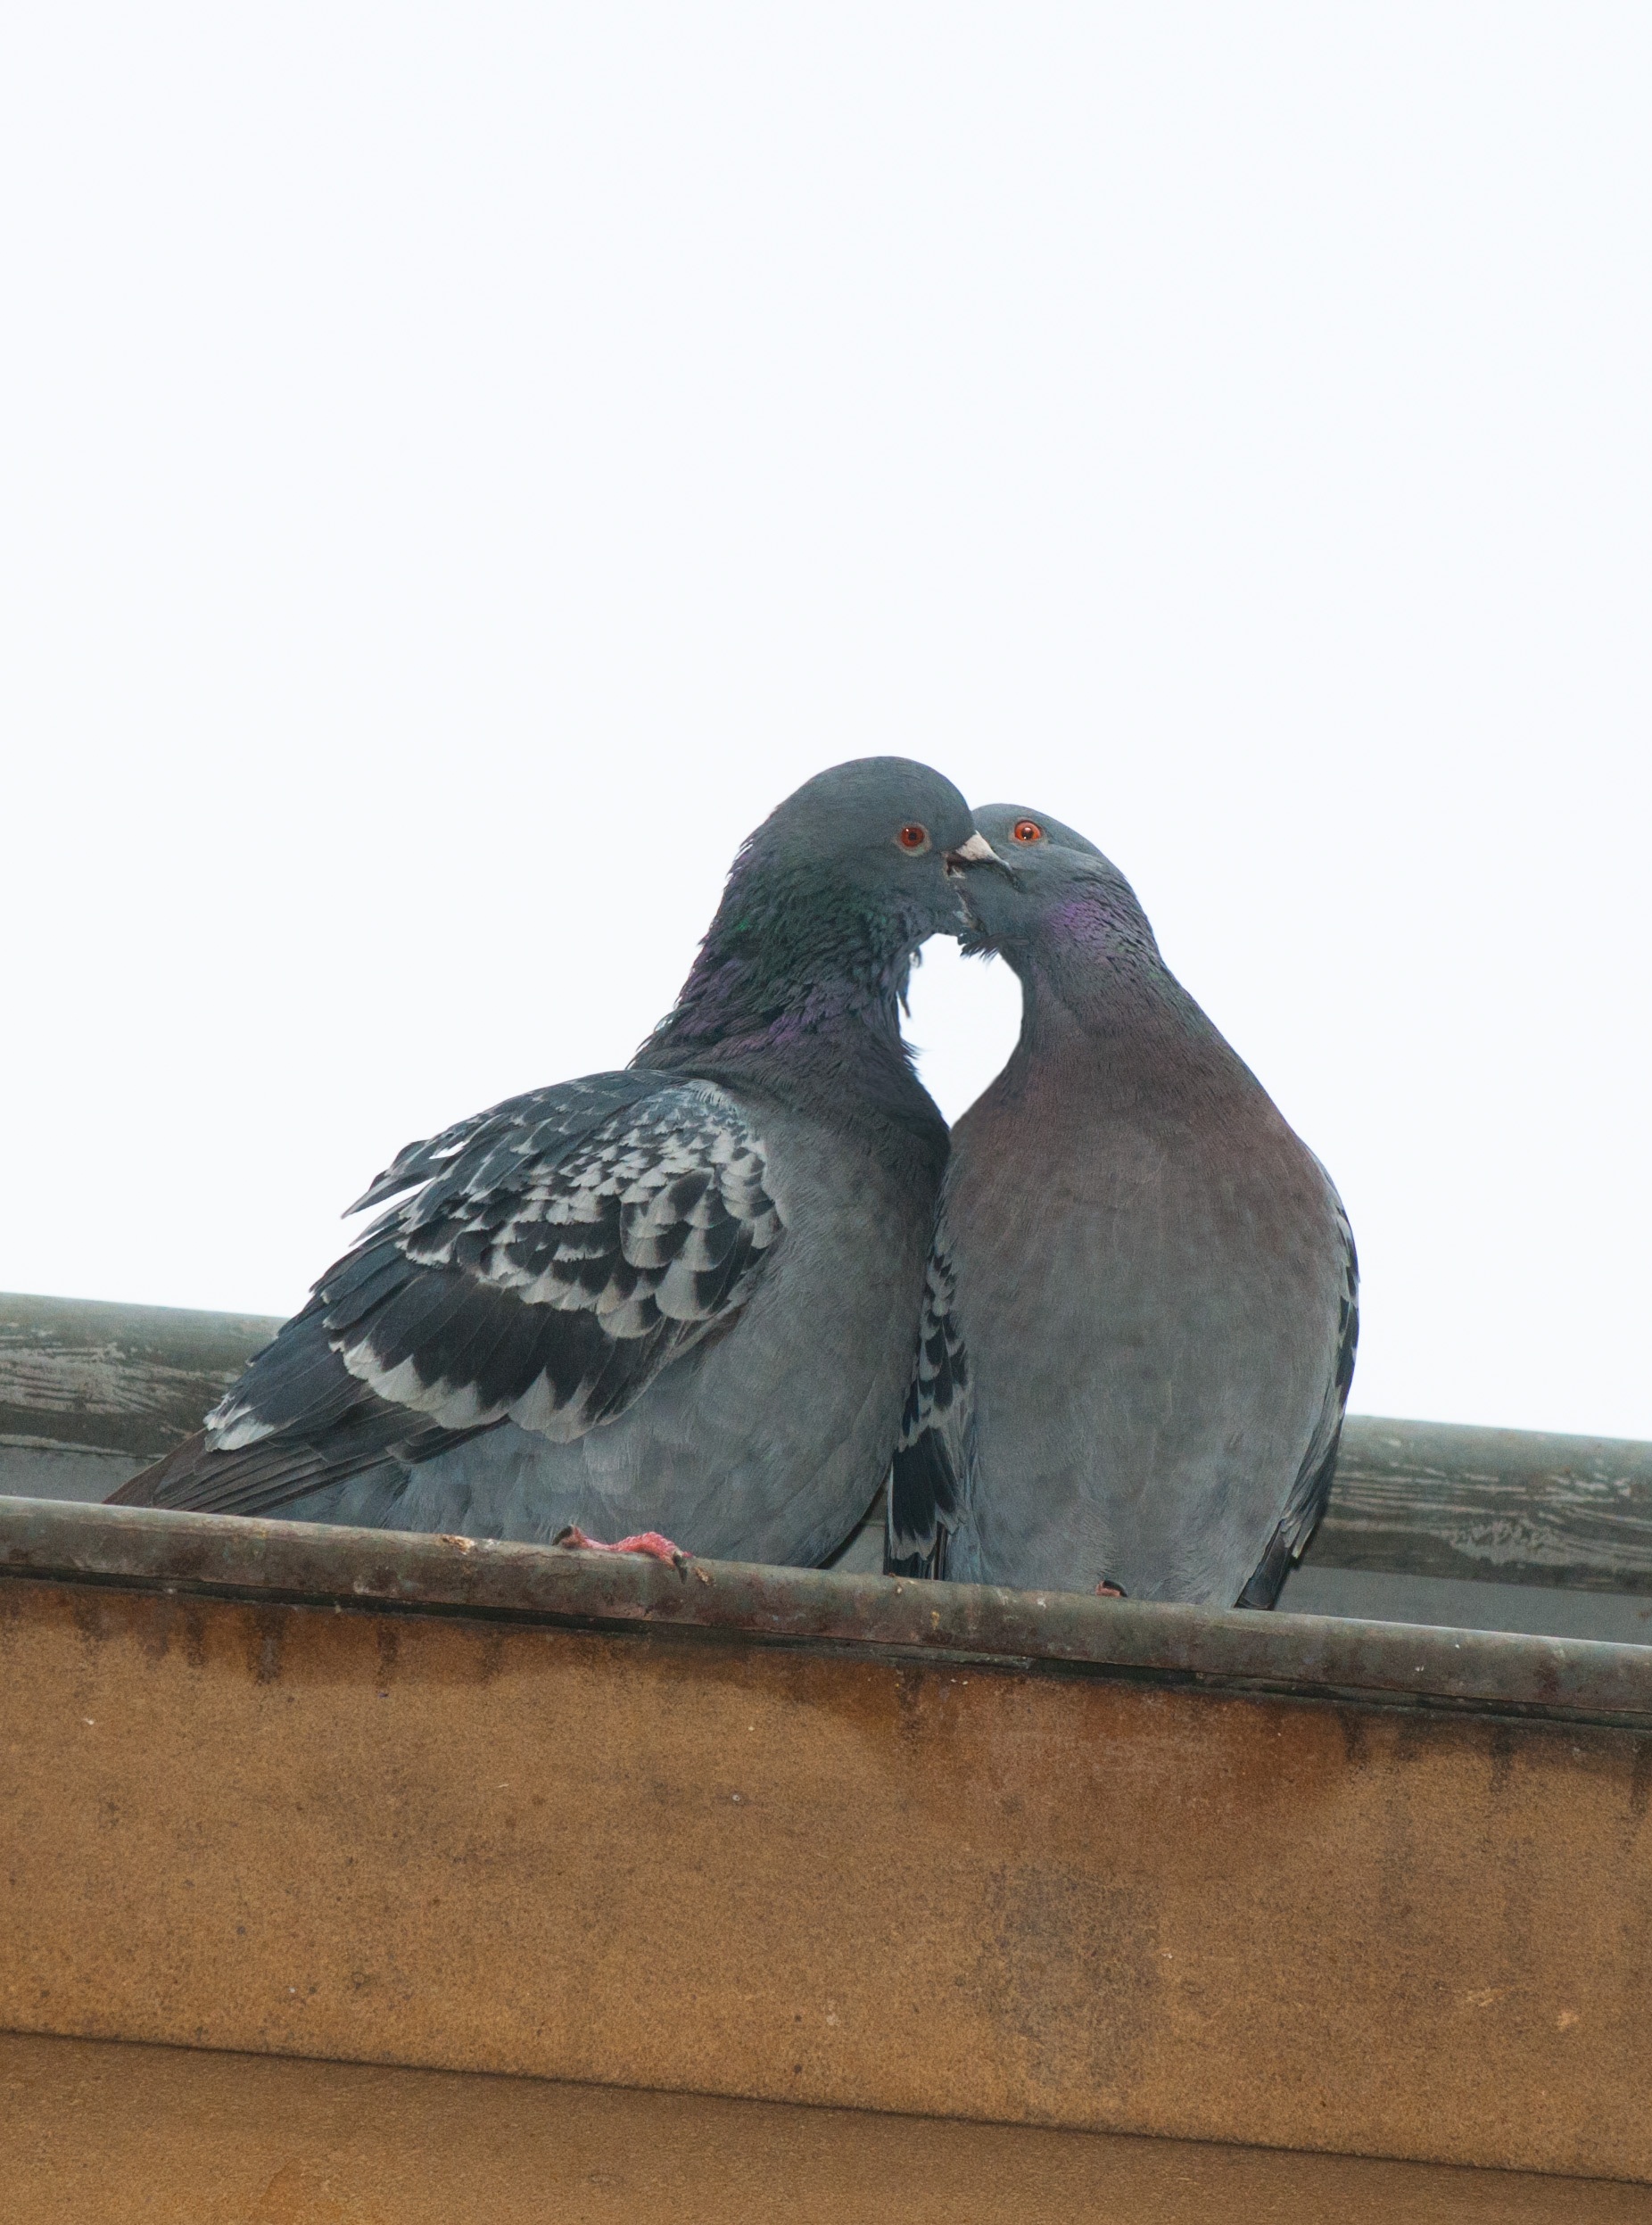
bird, wing, love, heart, beak, couple, fauna, pigeon, animals, vertebrate, union, valentin, perching bird, pigeons and doves